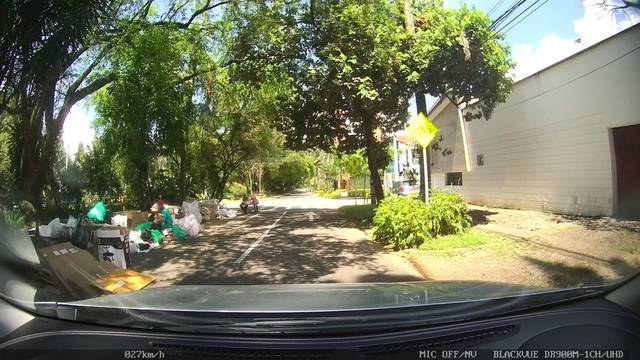
Region: Colombia
Coordinates: 6.209, -75.575